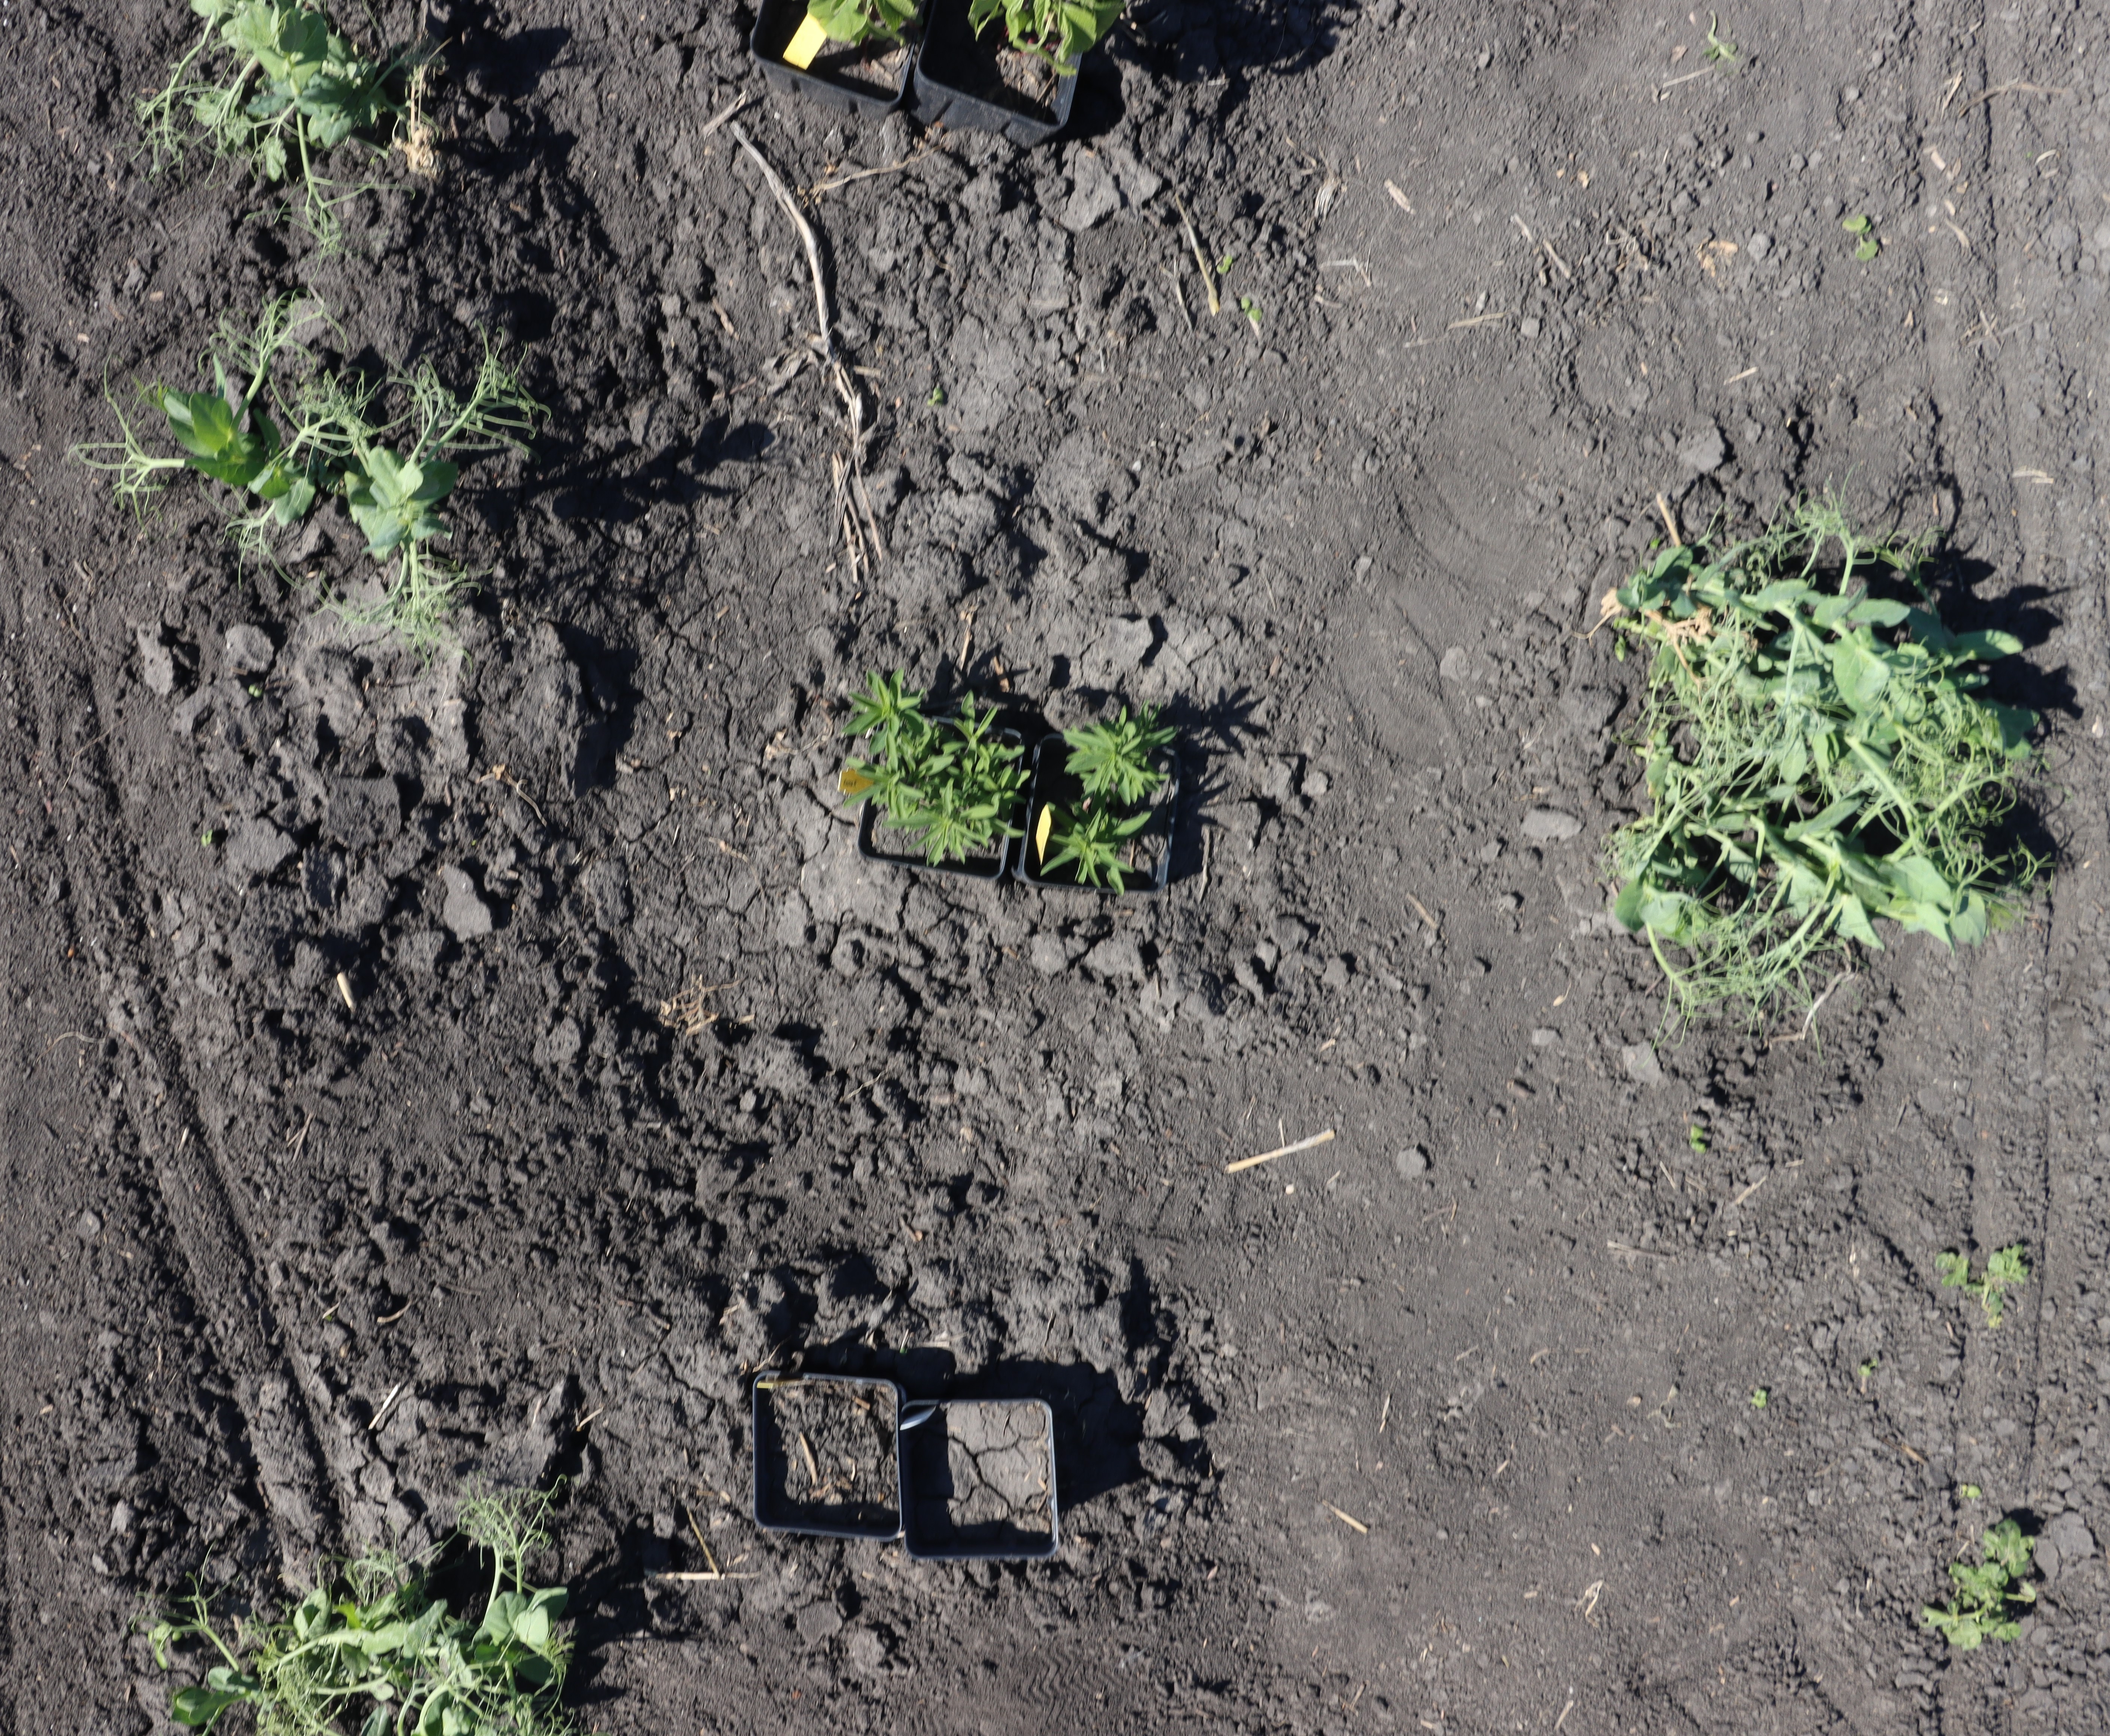
Crop: Field pea
Objects: Field Pea, Field Pea, Field Pea, Field Pea, Kochia, Kochia